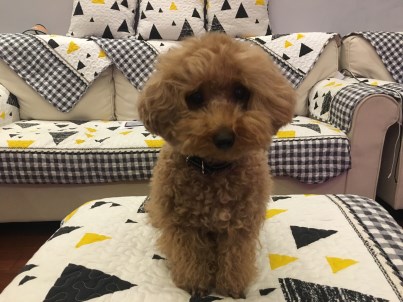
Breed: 2925-n000114-toy_poodle